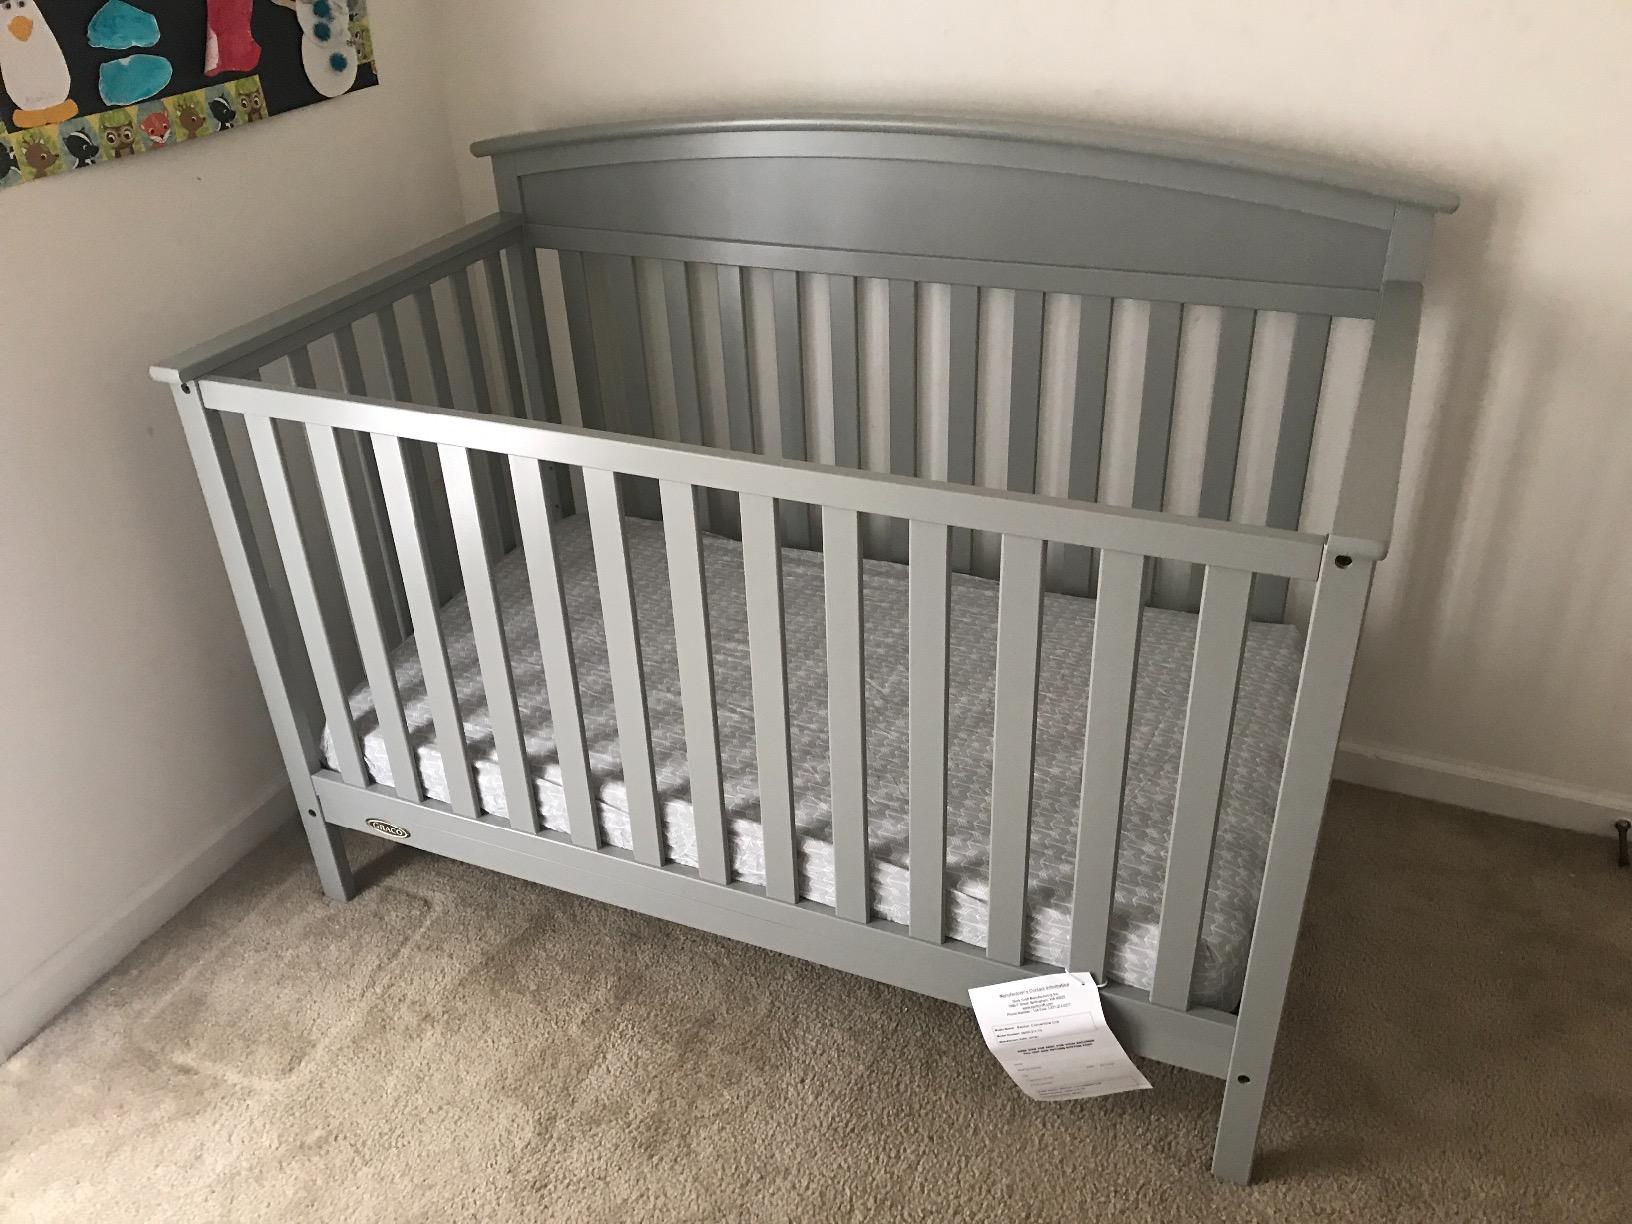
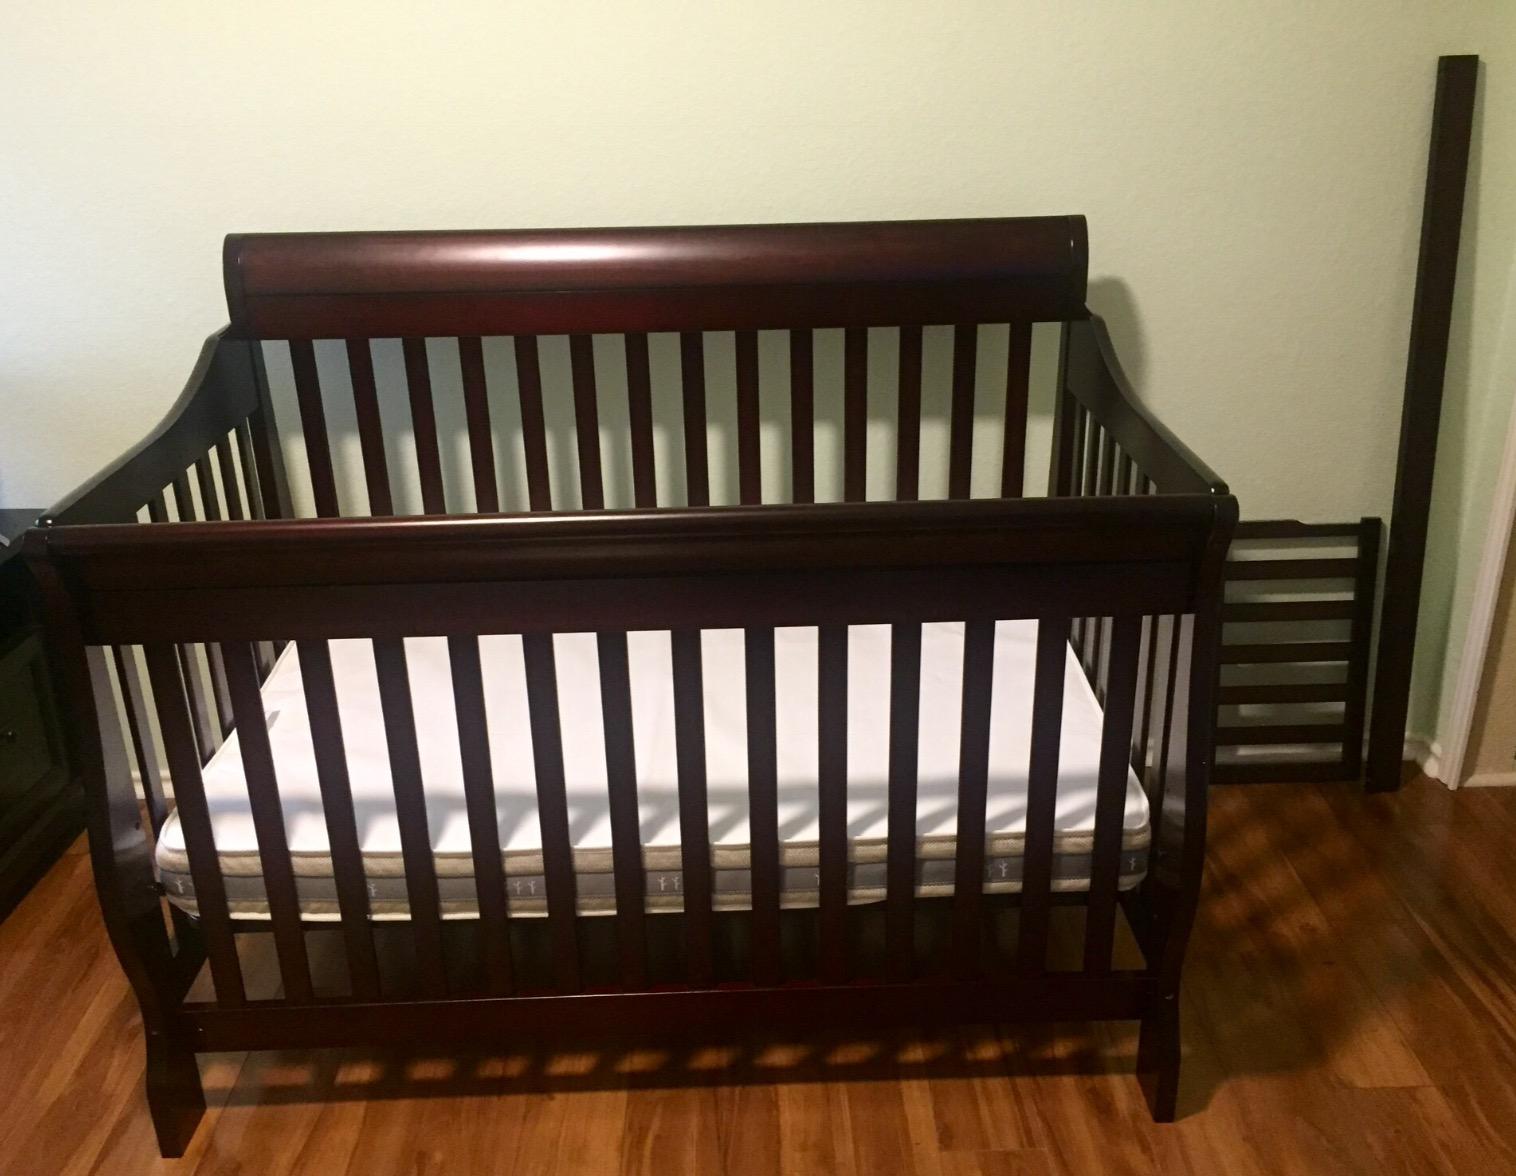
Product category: products_crib
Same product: no